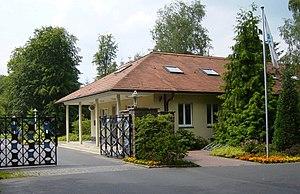
Waldsiedlung était une zone d'habitation sécurisée destinée aux dirigeants de la République démocratique allemande. Située à Wandlitz, à environ 30 km au nord de Berlin, elle accueillit les hiérarques du régime est-allemand dans un certain confort entre 1960 et 1989. Les lieux étaient inaccessibles aux citoyens lambda jusqu'à la réunification allemande.